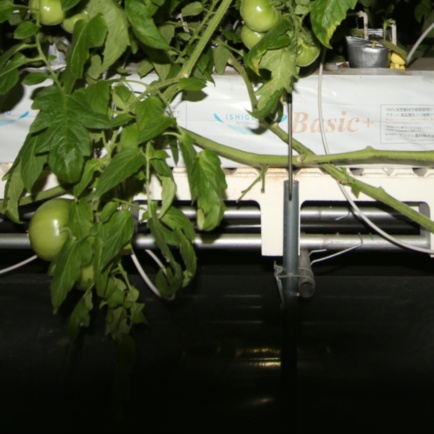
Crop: tomato